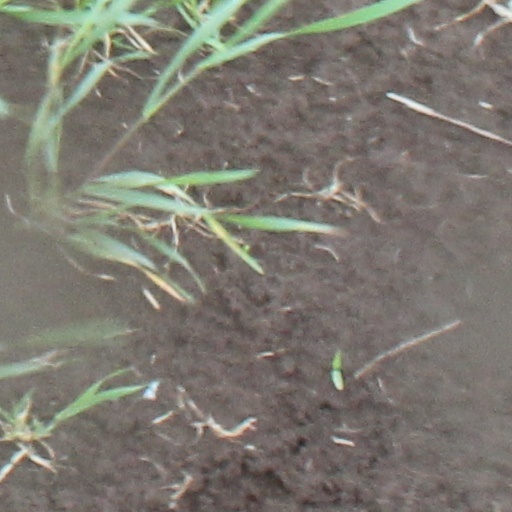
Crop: wheat